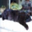
Label: cat